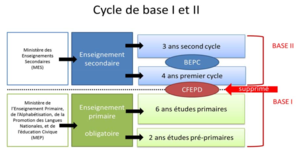
Schéma de scolarisation au Niger
L'éducation au Niger, ou système éducatif nigérien, concerne l'ensemble des institutions publiques et privées du Niger ayant pour fonction d'assurer et de développer le système éducatif sur l'ensemble du territoire du pays.